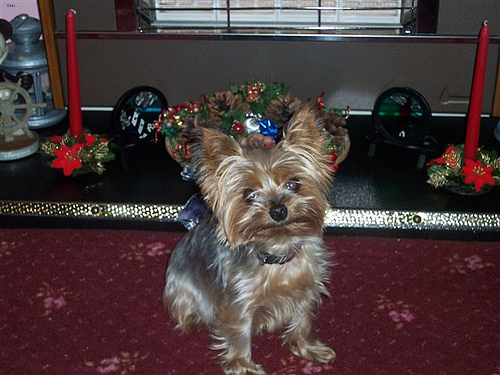
Animal: dog
Breed: yorkshire terrier